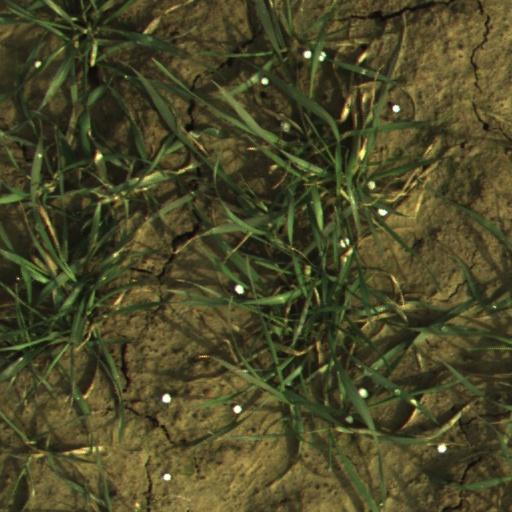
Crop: wheat